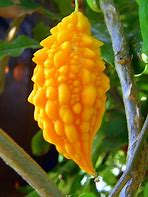
Label: others